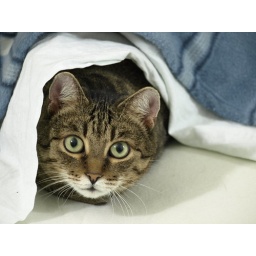
My cat in my bed on Sunday morning.